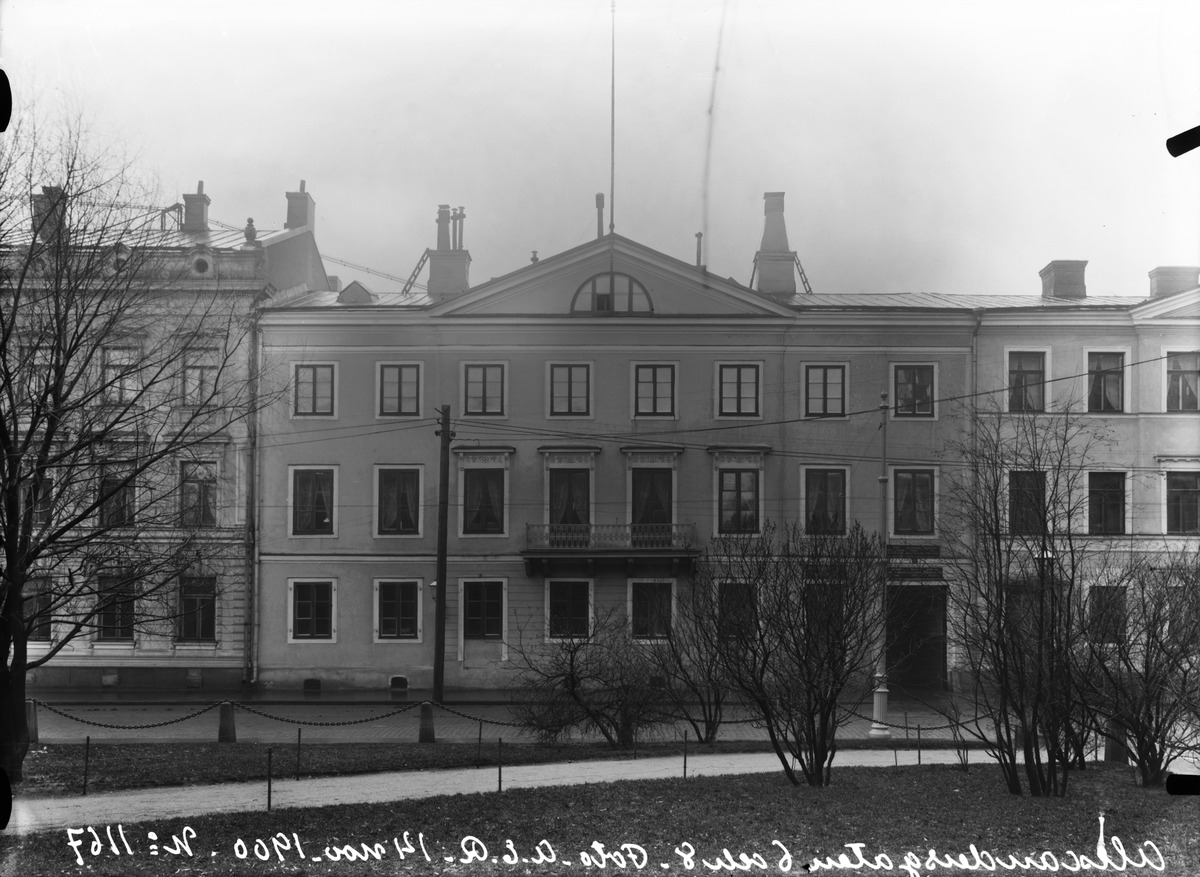
Aleksanterinkatu 4, 6, 8 (nykyään 4-10).
sisällön kuvaus: Aleksanterinkatu 4, 6, 8 (nyk. 4-10) nähtynä Ritarihuoneenpuistikosta (=Ritaritalon puistikko). mustavalkoinen
Kuvaaja: Rosenbröijer, A.E., valokuvaaja
Ajankohta: kuvausaika 14.11.1900
Paikka: Suomi, Uusimaa, Helsinki, Kruununhaka Helsinki, Aleksanterinkatu 6
Aiheet: viheralueet puistot, puut, aidat, rakennukset kivirakennukset asuinrakennukset kerrostalot, kadut, arkkitehtuuri klassismi, parvekkeet